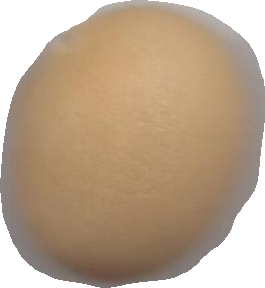
Variety: Dega